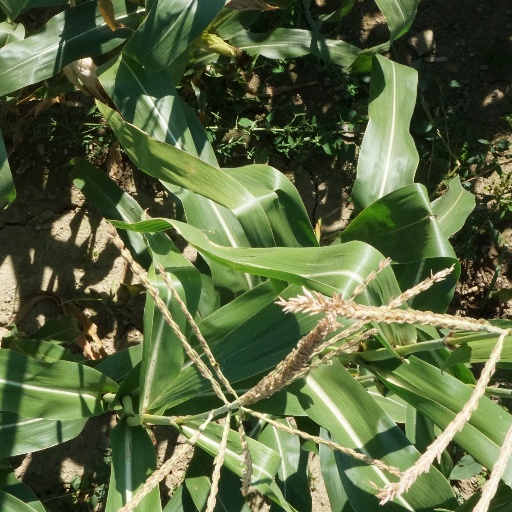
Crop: maize; corn